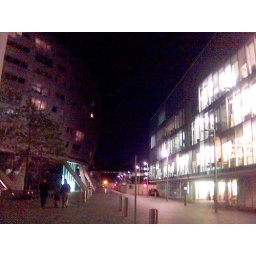
buildings beside ben's old boat house